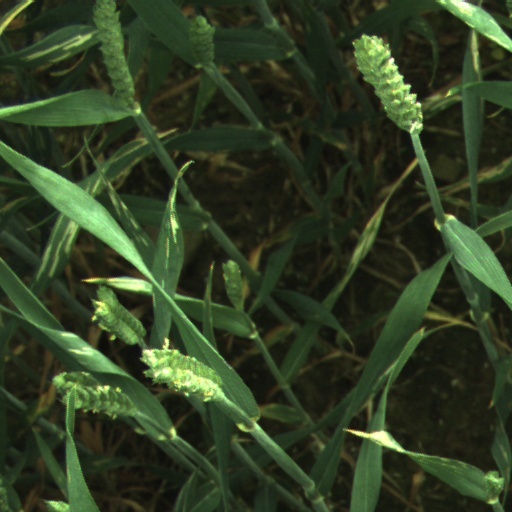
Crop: wheat